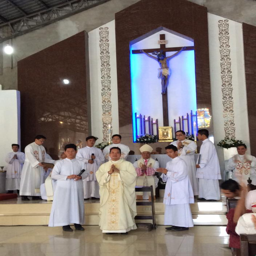
among person greets the public as the newly - installed parish .